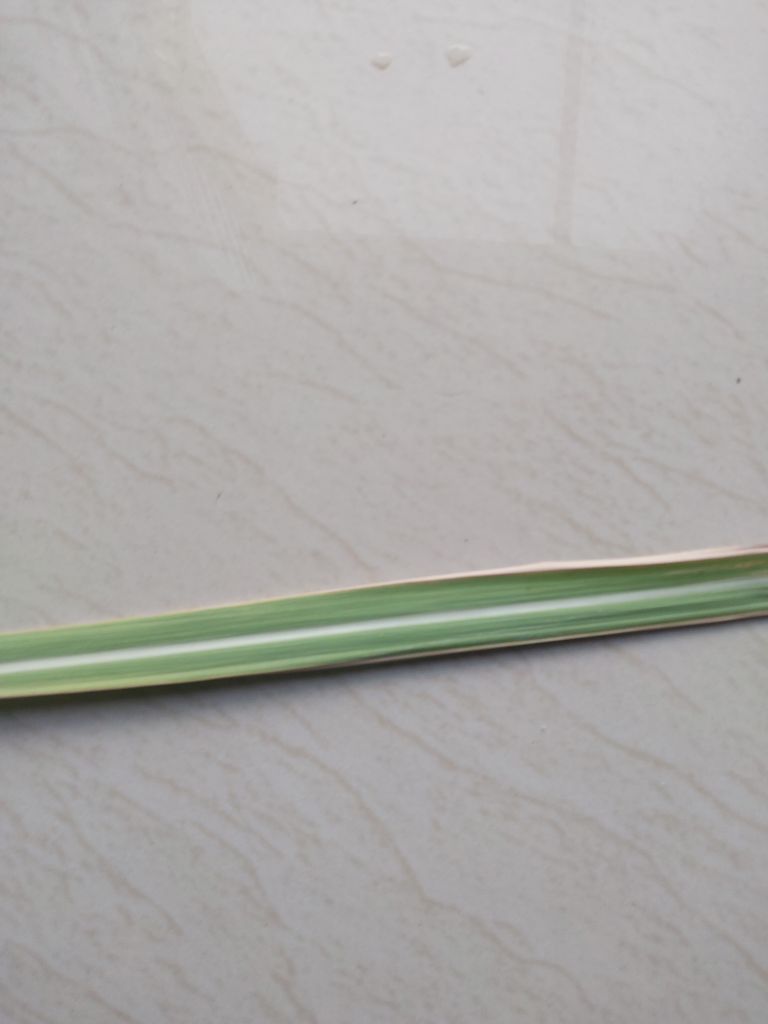
Label: BrownRust